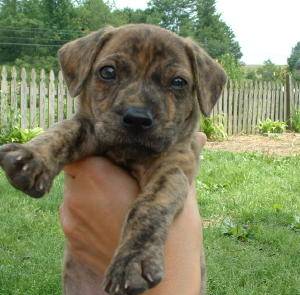
Label: dog